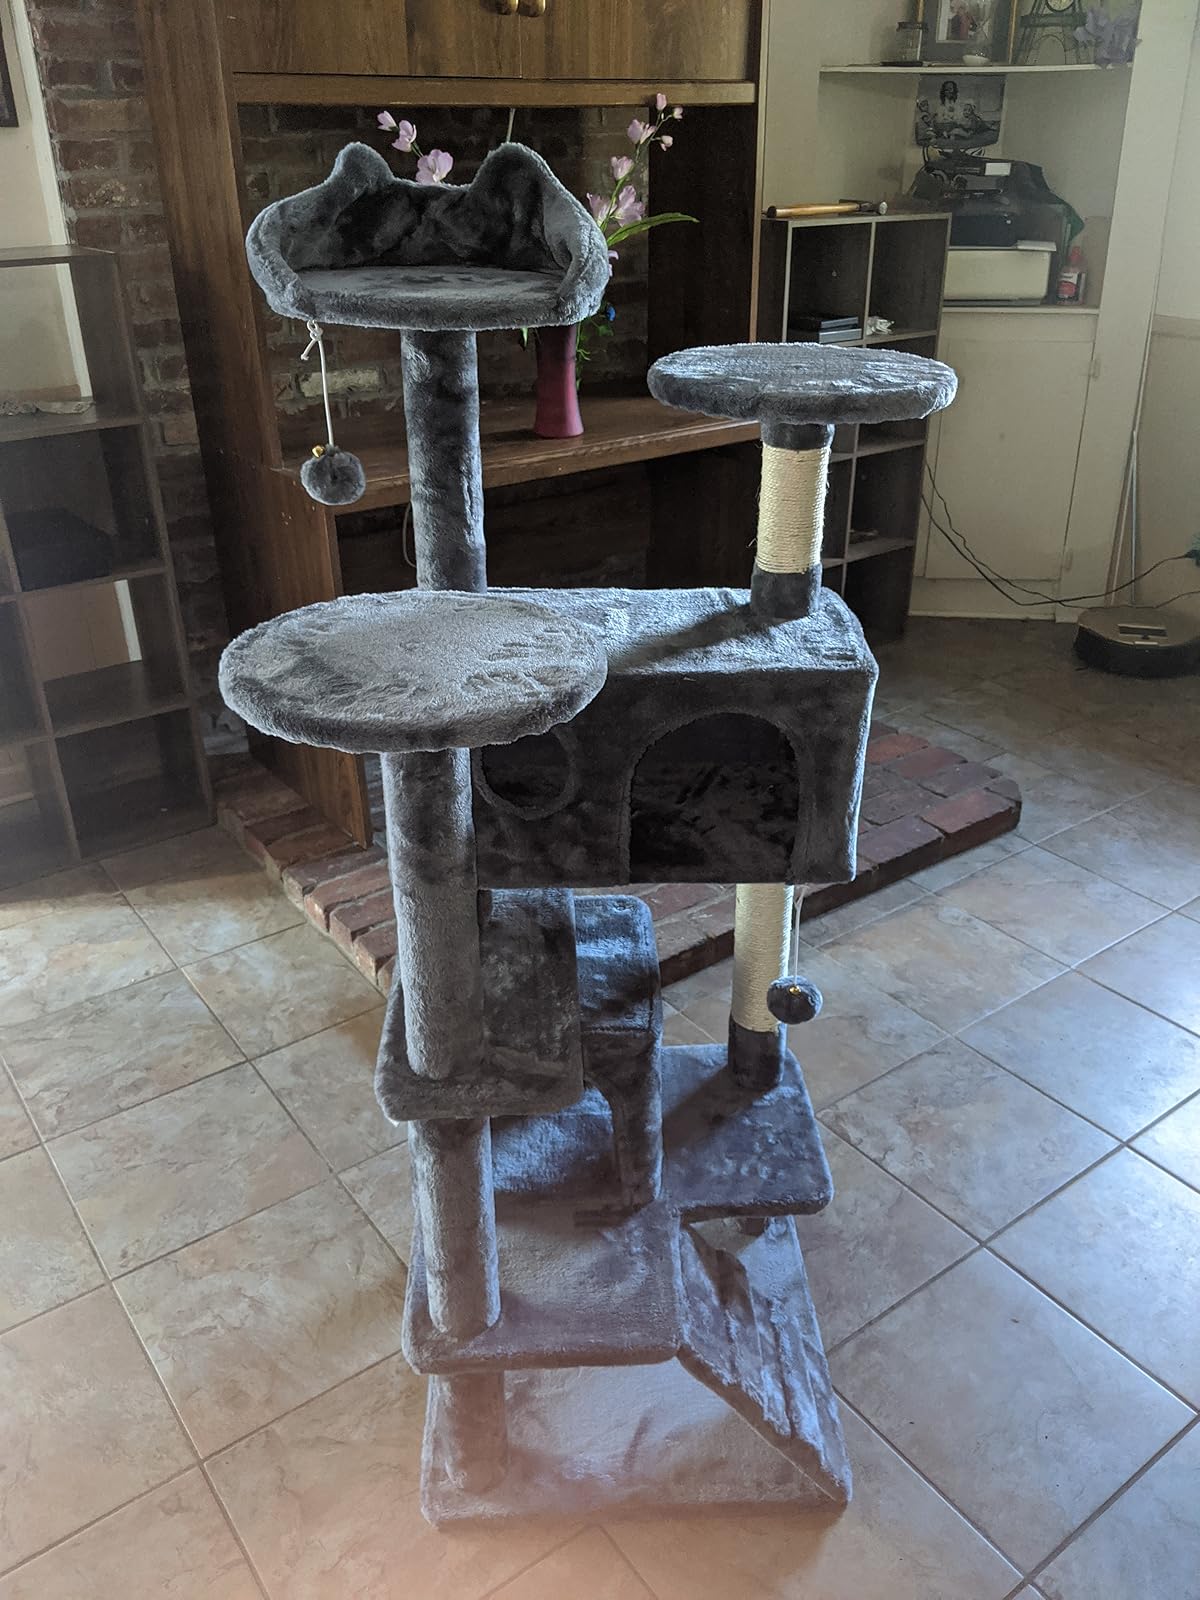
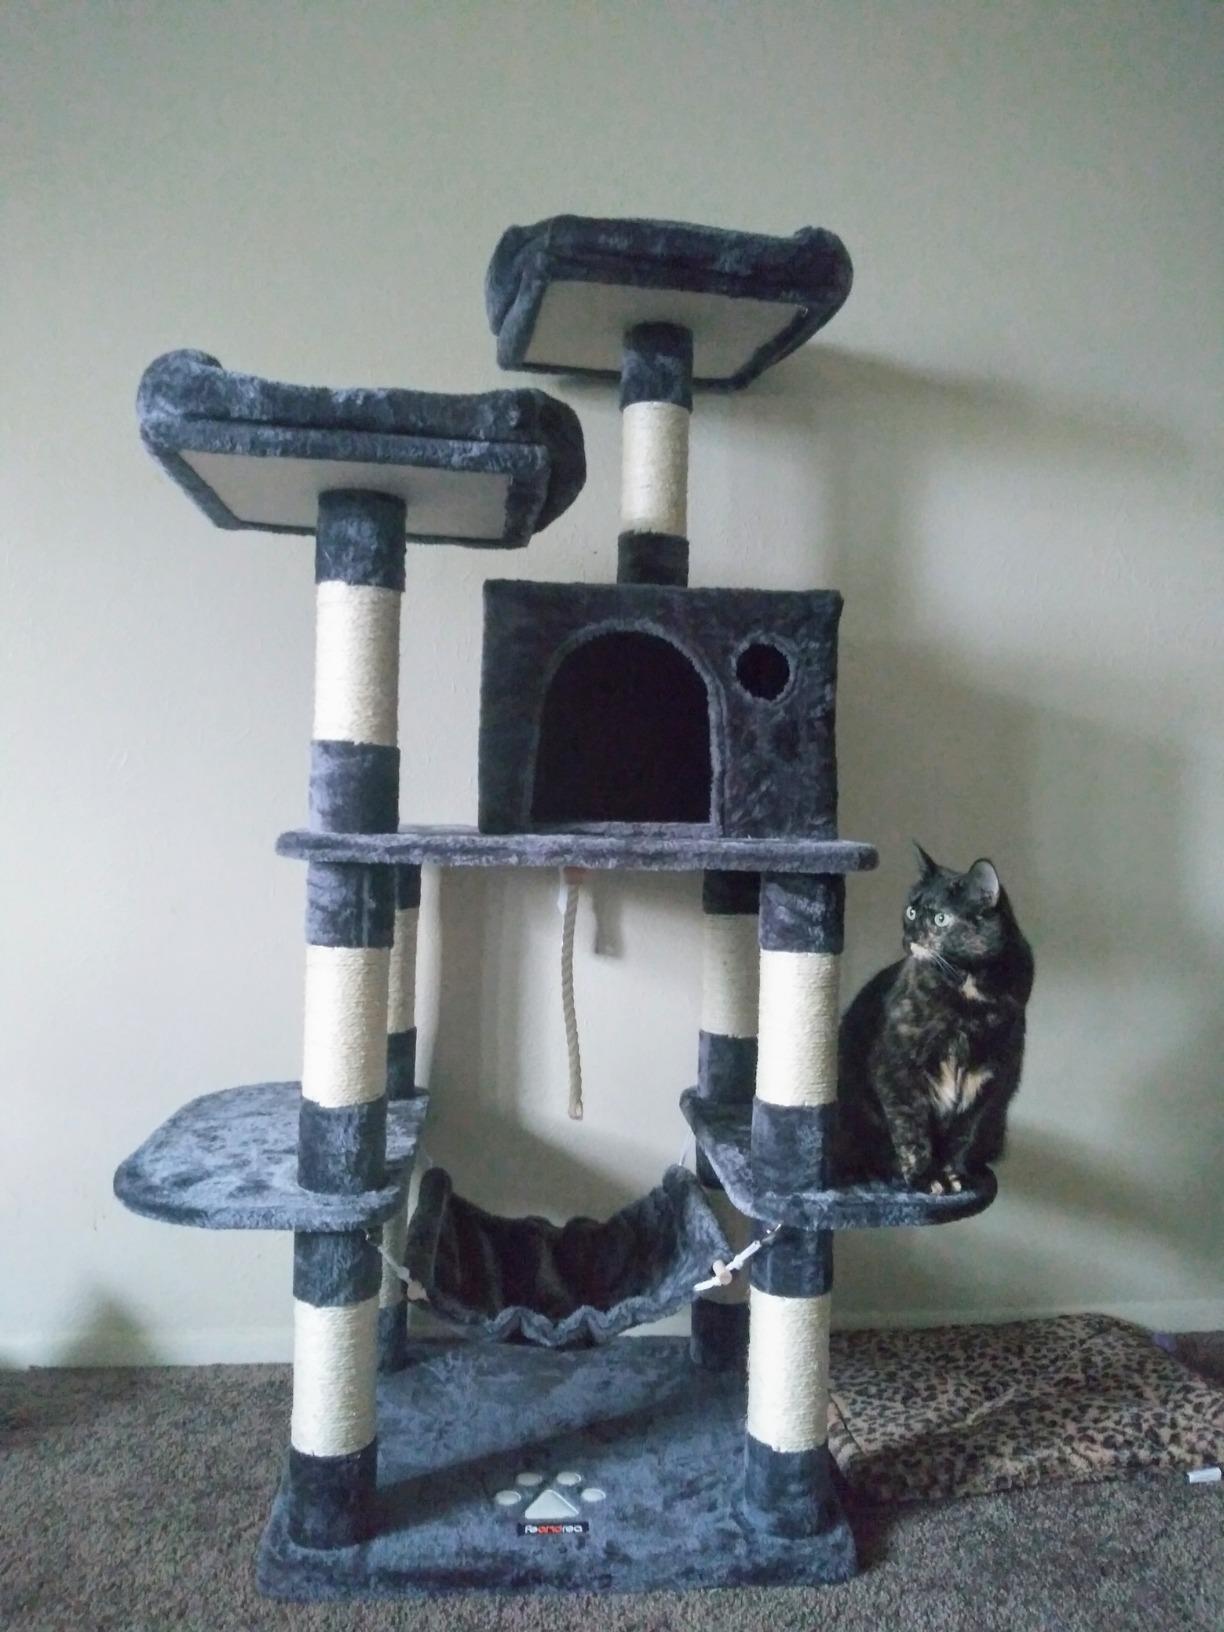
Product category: items_cat tree
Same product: no